Bosnian War

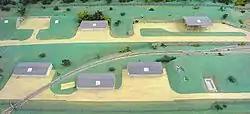
Model of the Čelebići camp, near Konjic, presented as evidence in the Mucić et al. trial

From May to December 1992, the Bosnian Ministry of the Interior (BiH MUP), HVO and later the Bosnian Territorial Defence Forces (TO RBiH) operated the Čelebići camp. It was used to detain Bosnian Serb prisoners of war, many were elderly, arrested during operations intended to de-block routes to Sarajevo and Mostar in May 1992 which had earlier been blocked by Serb forces. Of the 700 prisoners, at least 13 died while in captivity. Detainees were subjected to torture, sexual assaults, beatings and other cruel and inhuman treatment. Certain prisoners were shot, or beaten to death.